John Cass

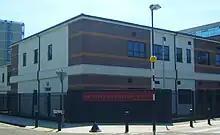
Stepney All Saints School in Stepney, London

Sir John Cass (February 1661 – 5 July 1718) was an English merchant, Tory Member of Parliament and philanthropist. He was also a key figure in the Royal African Company, which was involved in the Atlantic slave trade.